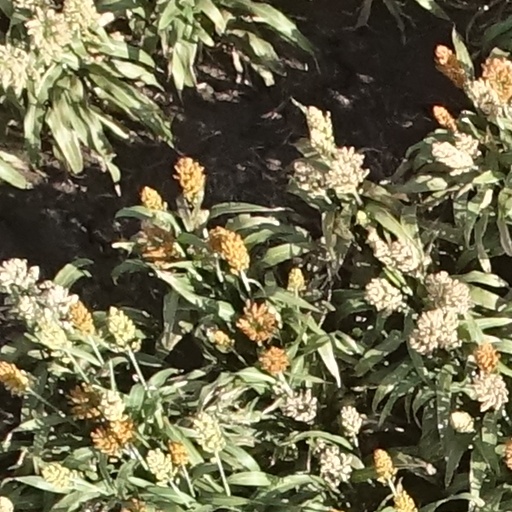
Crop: sorghum